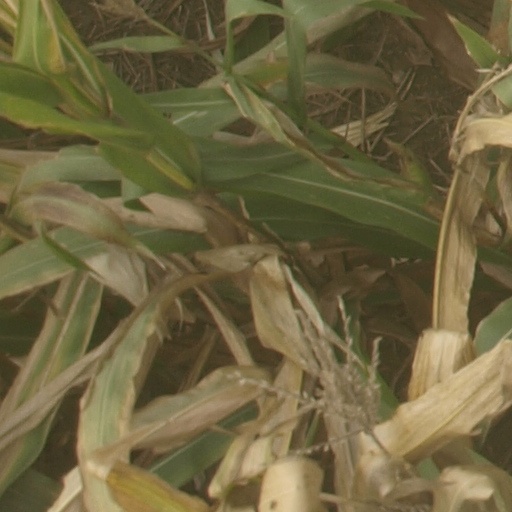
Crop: maize; corn